Sky position (RA, Dec in degrees): 185.774, 19.826
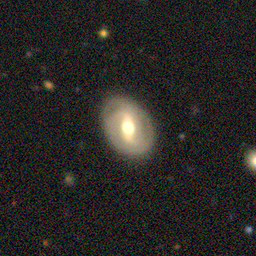
Galaxy morphology: Barred Spiral Galaxies